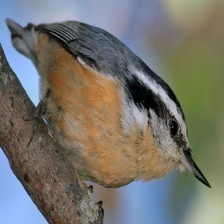
Species: CRESTED NUTHATCH
Scientific name: SITTA CAROLINENSIS